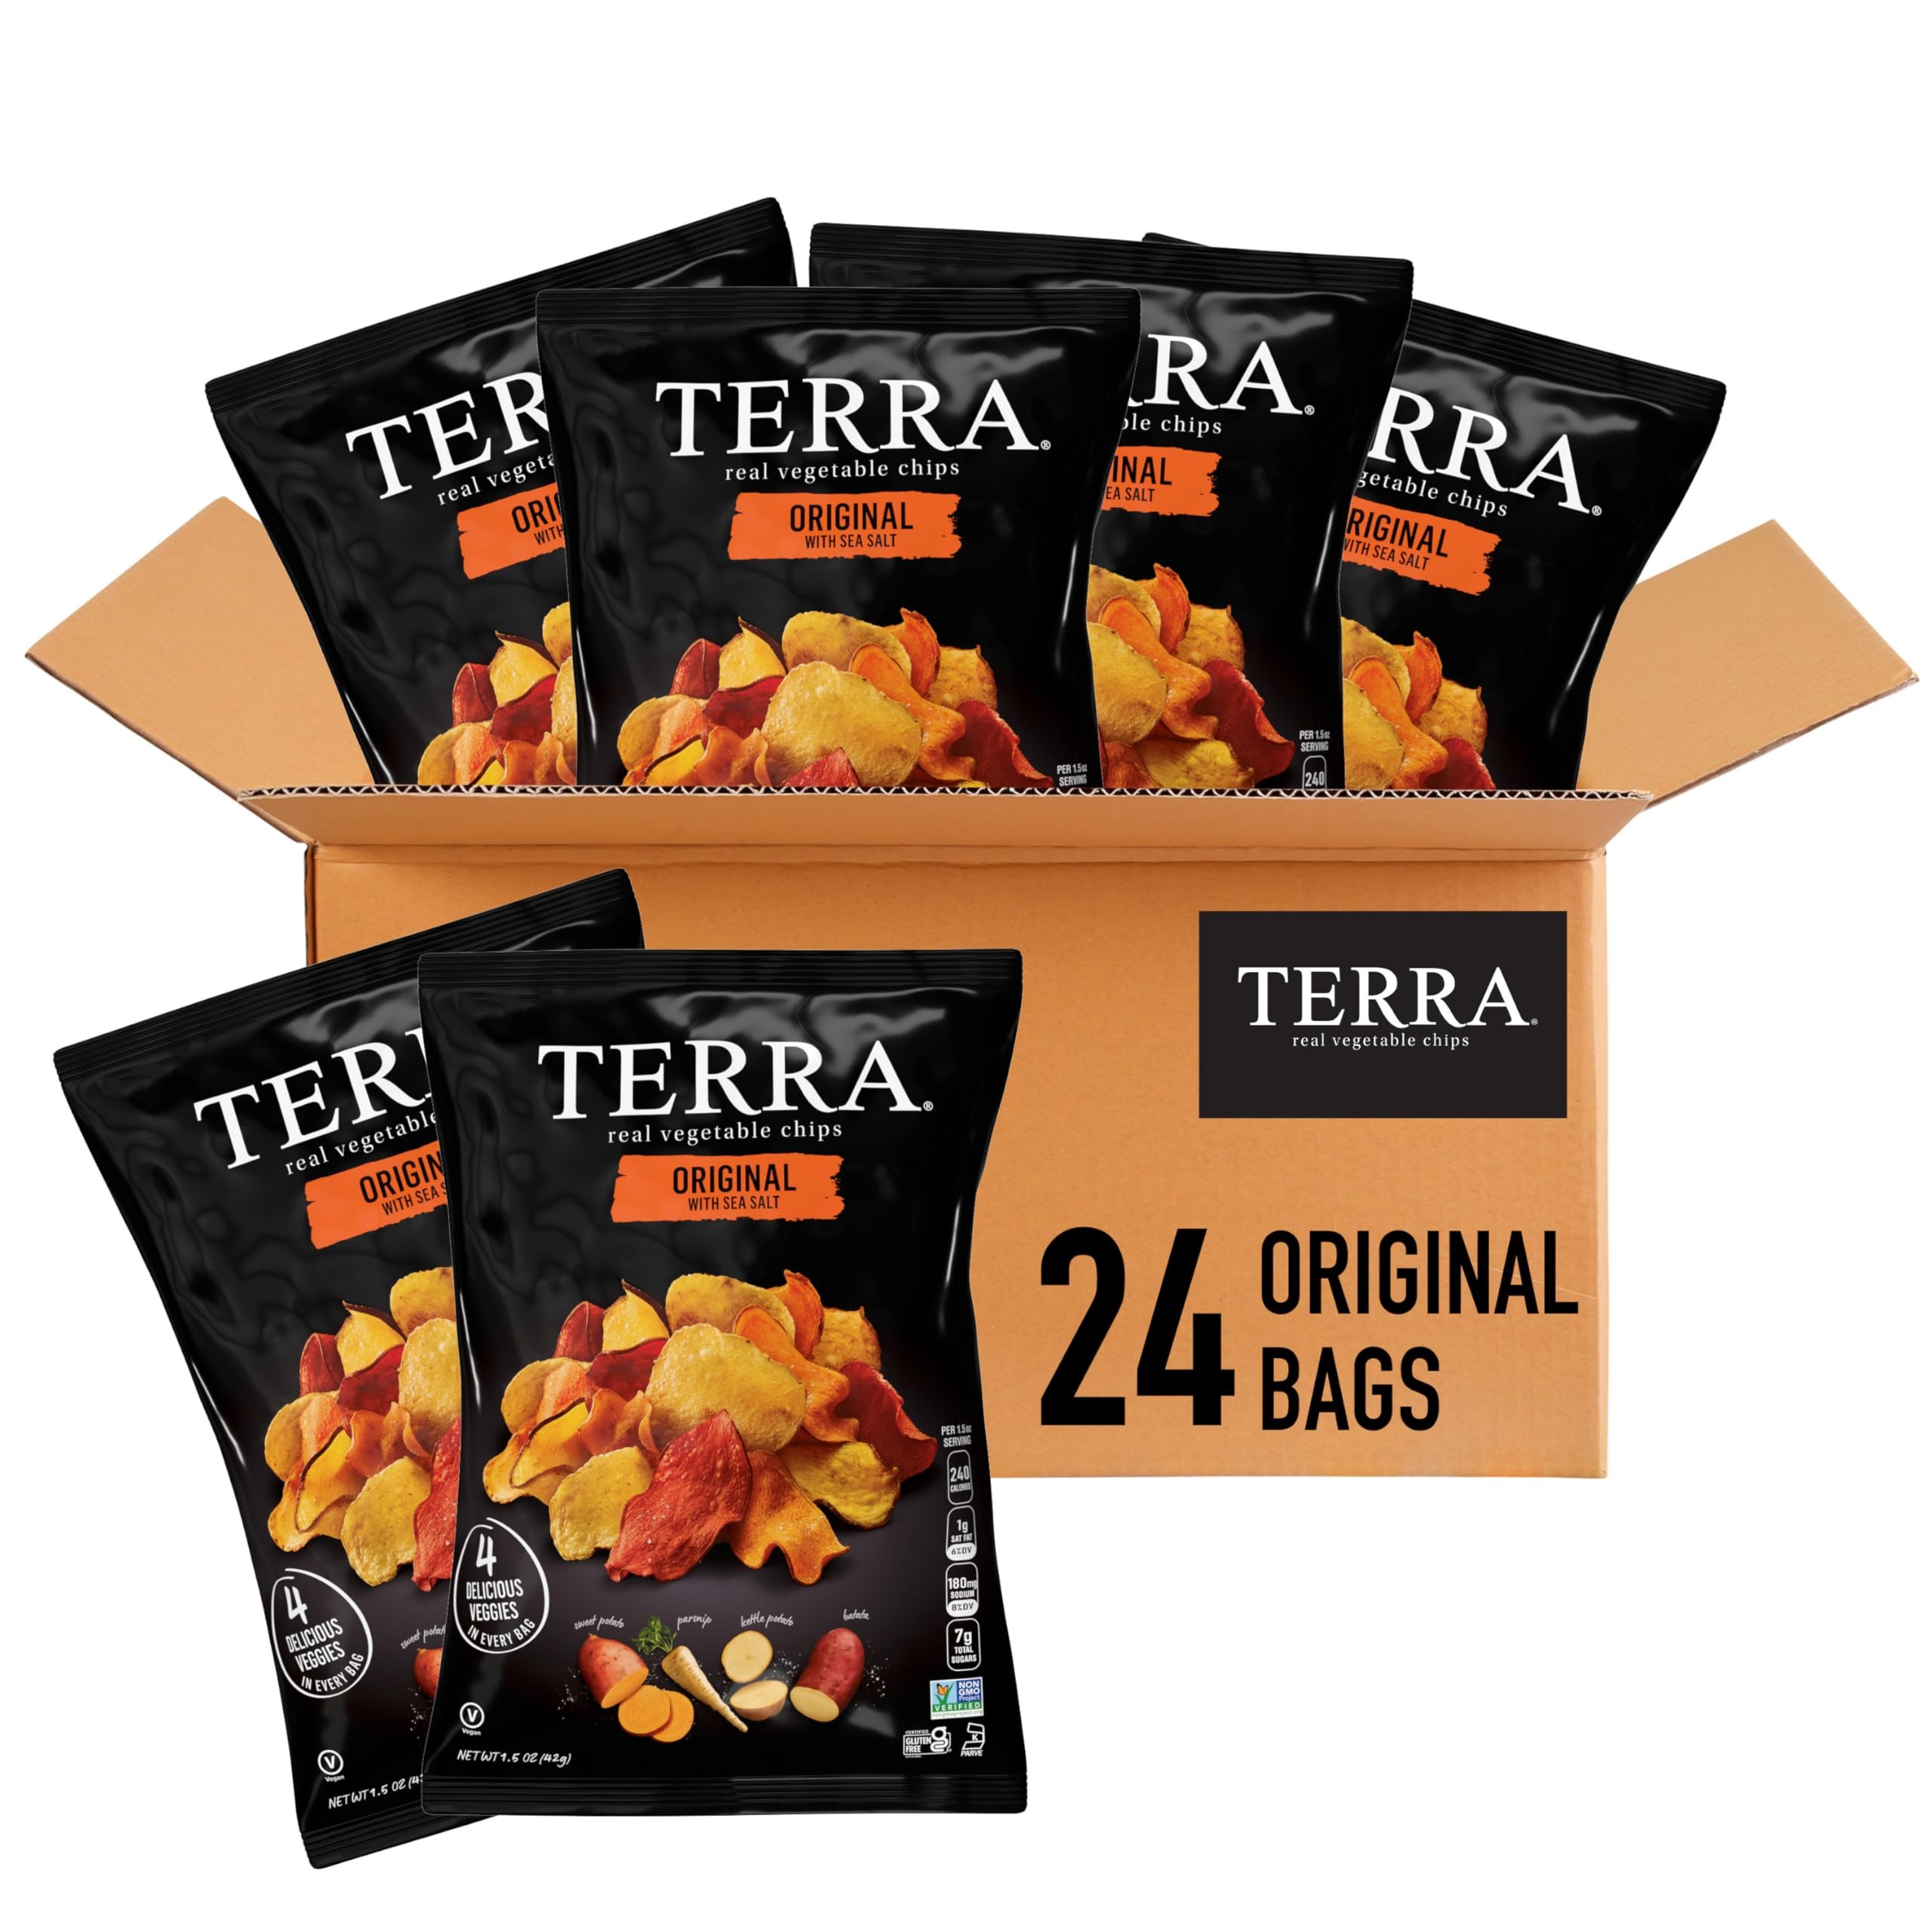
Item Name: Terra Original Sea Salt Real Vegetable Chips 1.5 oz (Pack of 24)
Bullet Point 1: Made with Real vegetable chips
Bullet Point 2: Made with parsnip, taro, sweet potato, yucca and batata
Bullet Point 3: Made with non-GMO ingredients
Bullet Point 4: No artificial flavors or preservatives and gluten-free
Bullet Point 5: Kosher certified
Value: 36.0
Unit: Ounce

Price: 51.15